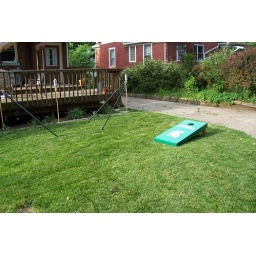
Corntoss board in the yard...back when the grass was still green